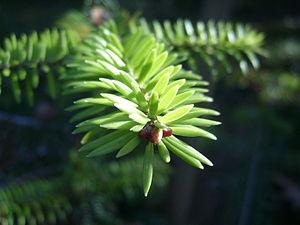
Abies recurvata est une espèce de conifères de la famille des Pinaceae.